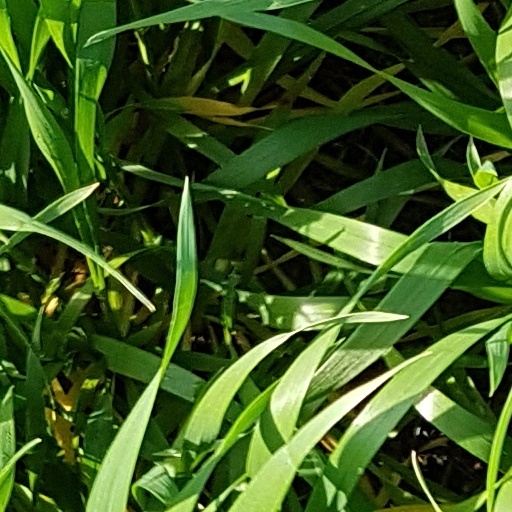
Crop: wheat